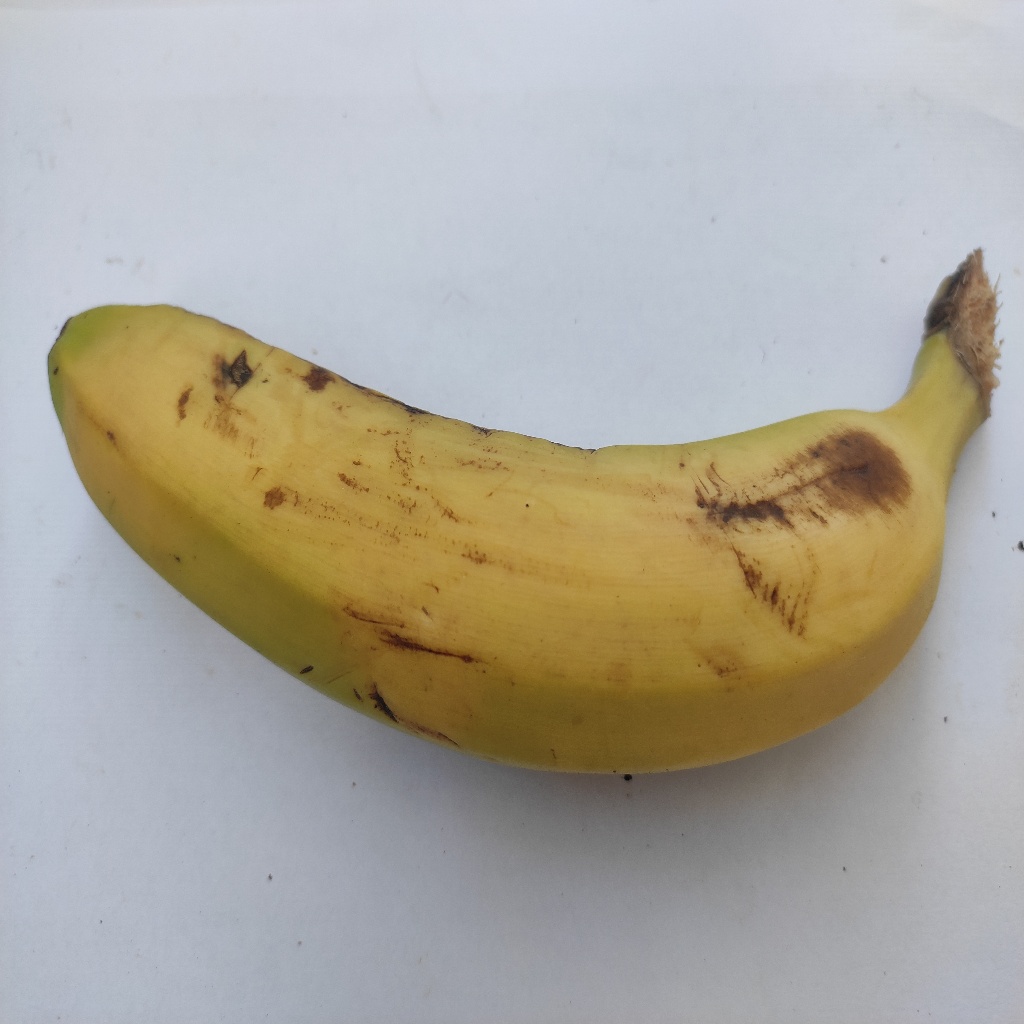
Crop: banana
Quality class: Class_A